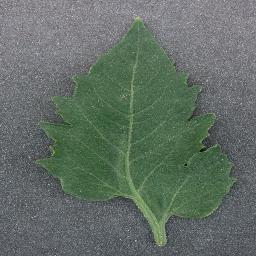
Label: Tomato___healthy